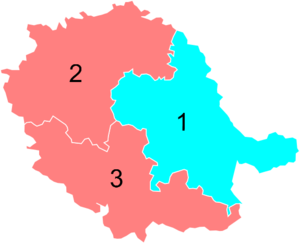
Résultats des élections législatives du Tarn en 2012
Les élections législatives françaises de 2012 se déroulent les 10 et 17 juin 2012. Dans le département du Tarn, trois députés sont à élire dans le cadre de trois circonscriptions, soit une de moins que lors des législatures précédentes, en raison du redécoupage électoral.